COVID-19 vaccine

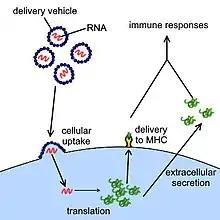
Diagram of the operation of an RNA vaccine. Messenger RNA contained in the vaccine enters cells and is translated into foreign proteins, which trigger an immune response.

Several COVID19 vaccines, such as the Pfizer–BioNTech and Moderna vaccines, use RNA to stimulate an immune response. When introduced into human tissue, the vaccine contains either self-replicating RNA or messenger RNA (mRNA), which both cause cells to express the SARS-CoV-2 spike protein. This teaches the immune system how to identify and destroy the corresponding pathogen. RNA vaccines often use nucleoside-modified messenger RNA. The delivery of mRNA is achieved by a coformulation of the molecule into lipid nanoparticles, which protect the RNA strands and help their absorption into the cells.